Turner-White Casket Co. Building

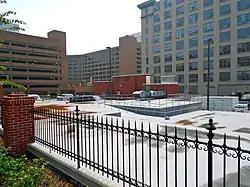
Site in 2012

Turner-White Casket Co. Building was a historic loft building located at Baltimore, Maryland, United States. It was a six-story loft building constructed in 1893 in the Romanesque style. Its façade organization and detailing featured brick, stone, and cast iron elements. It was two bays wide and six stories high with a full basement.